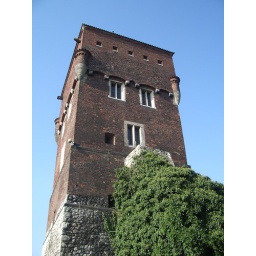
2005 tower of the castle in Krakow. That's in Poland folks